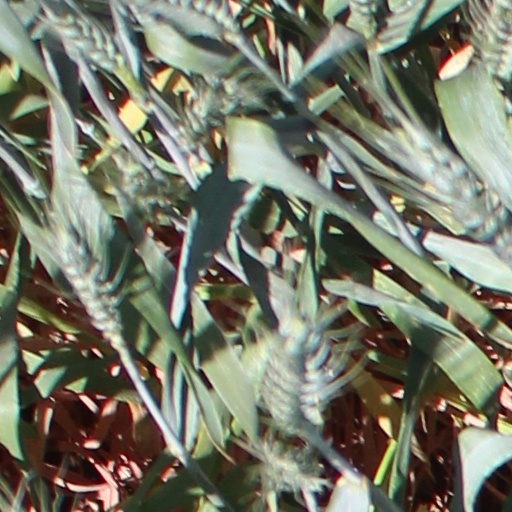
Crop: wheat